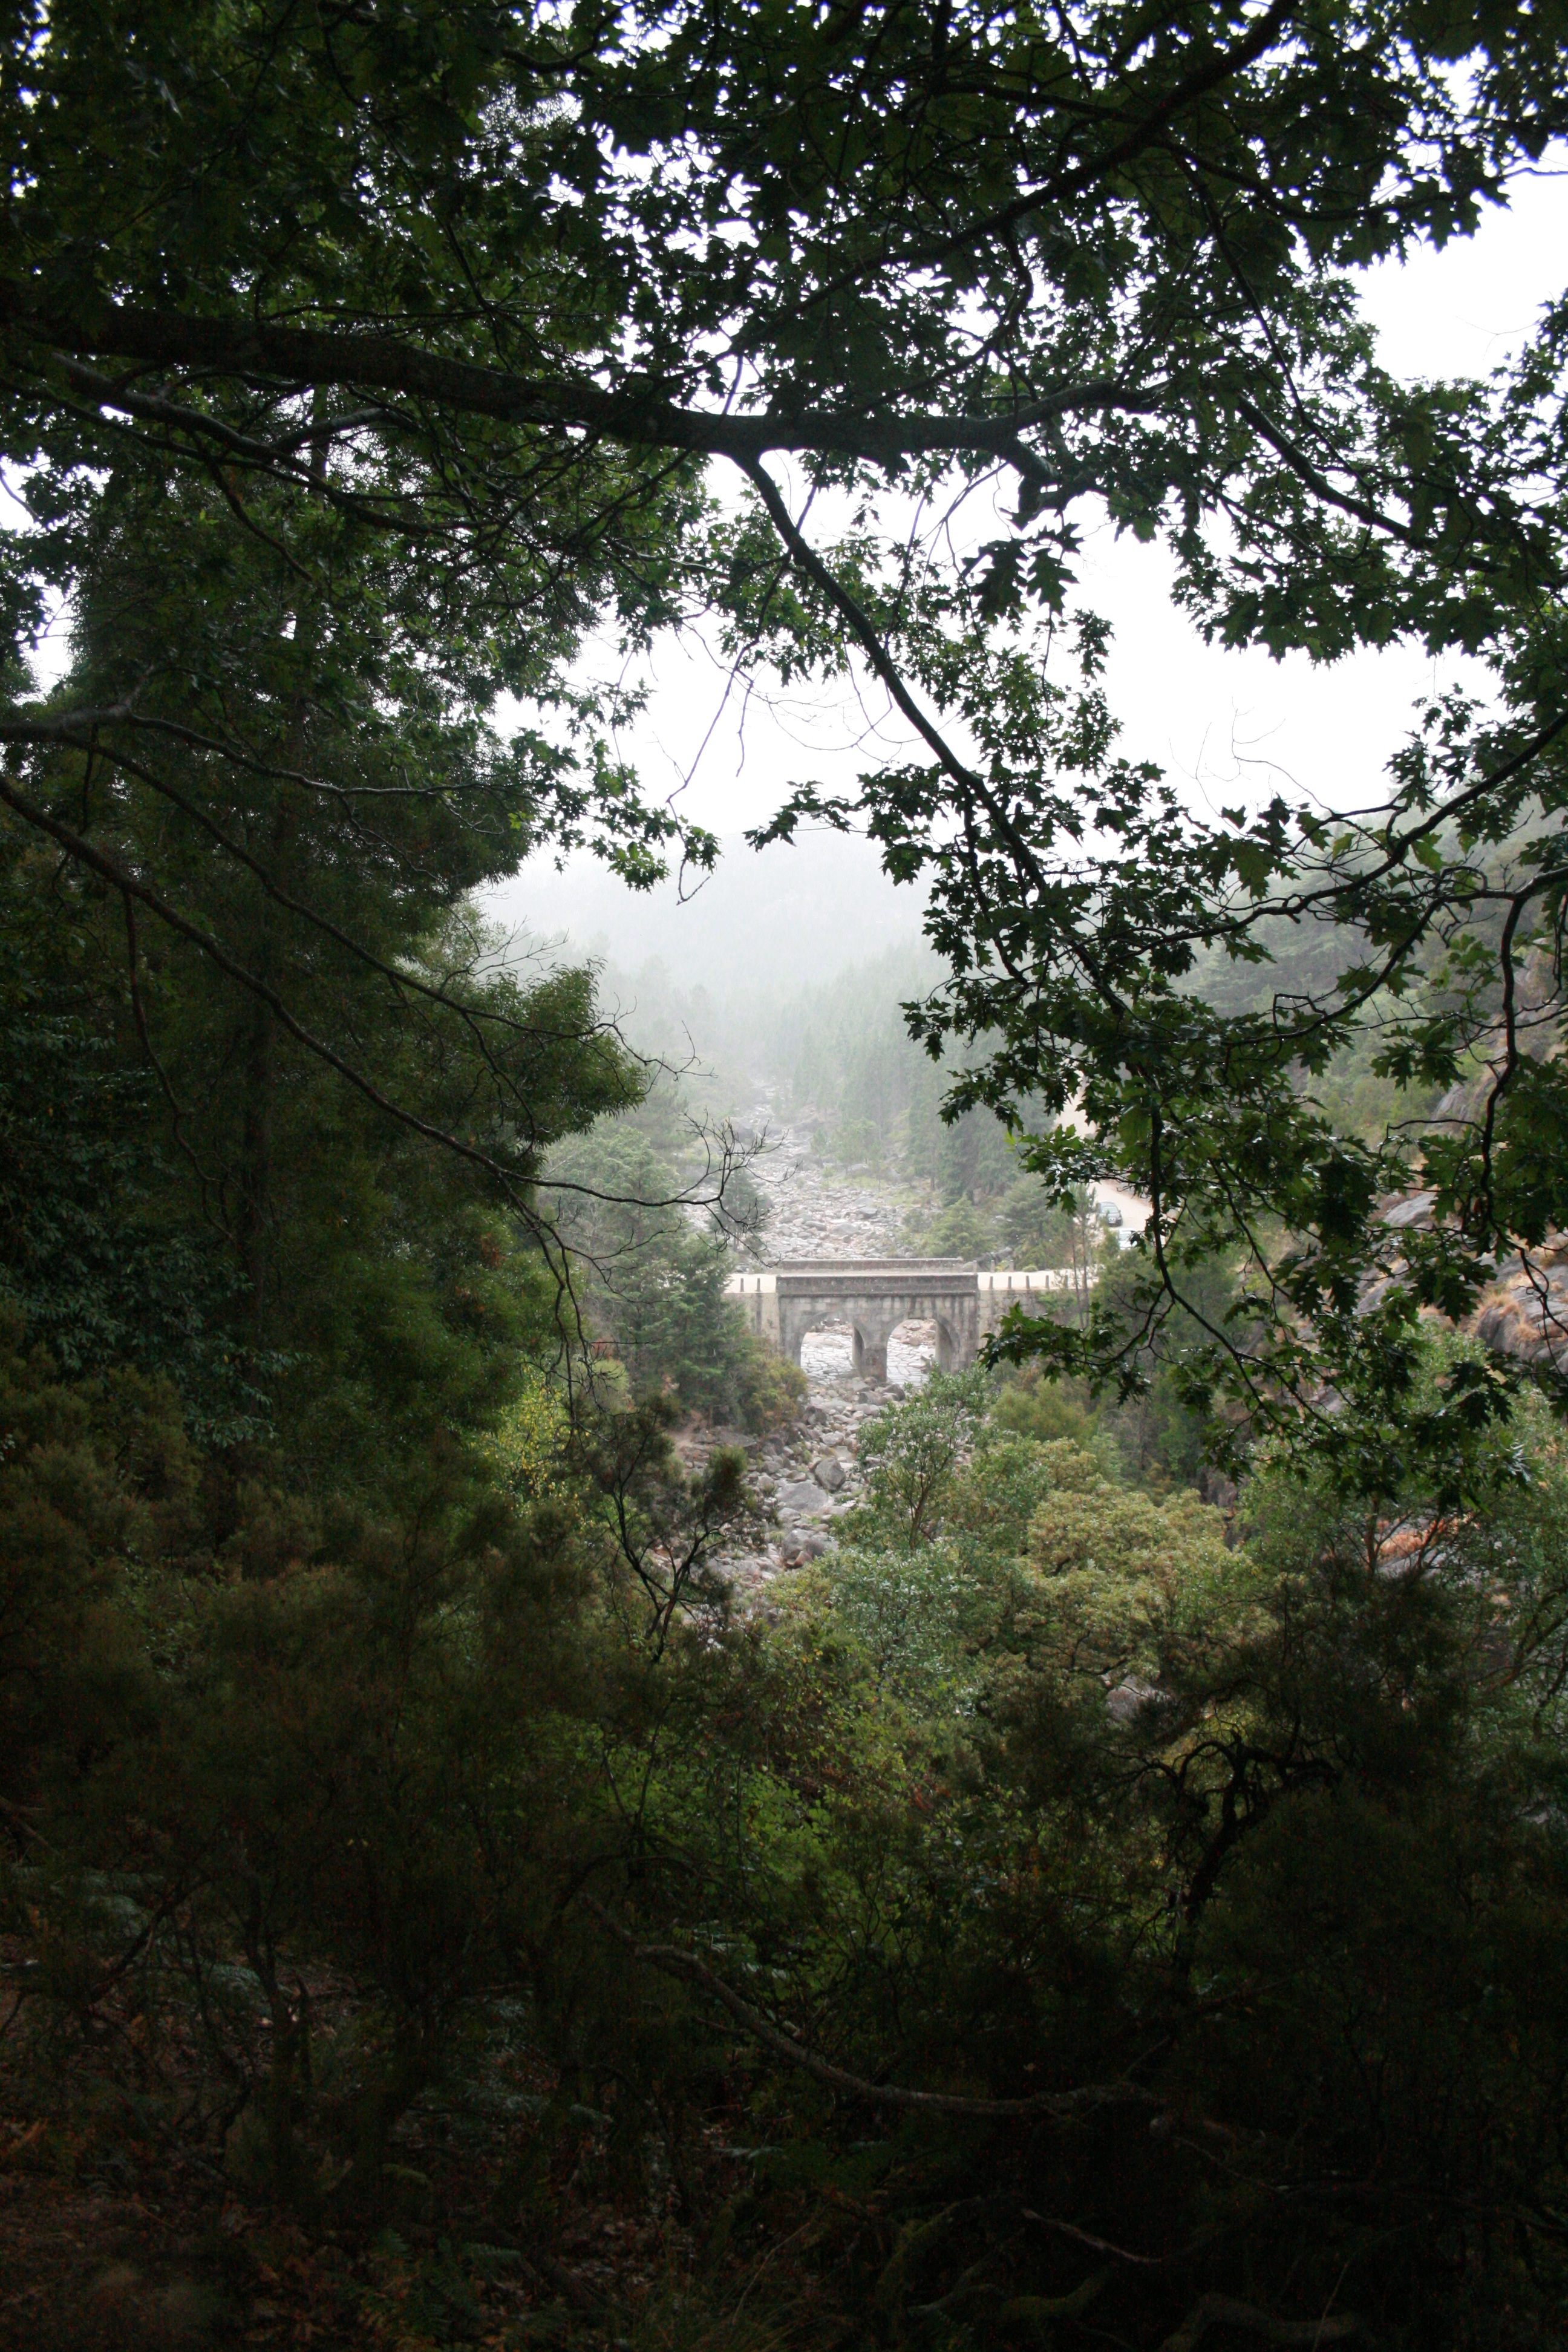
tree, nature, forest, plant, sunlight, leaf, flower, jungle, autumn, rainforest, woodland, habitat, rural area, natural environment, atmospheric phenomenon, woody plant